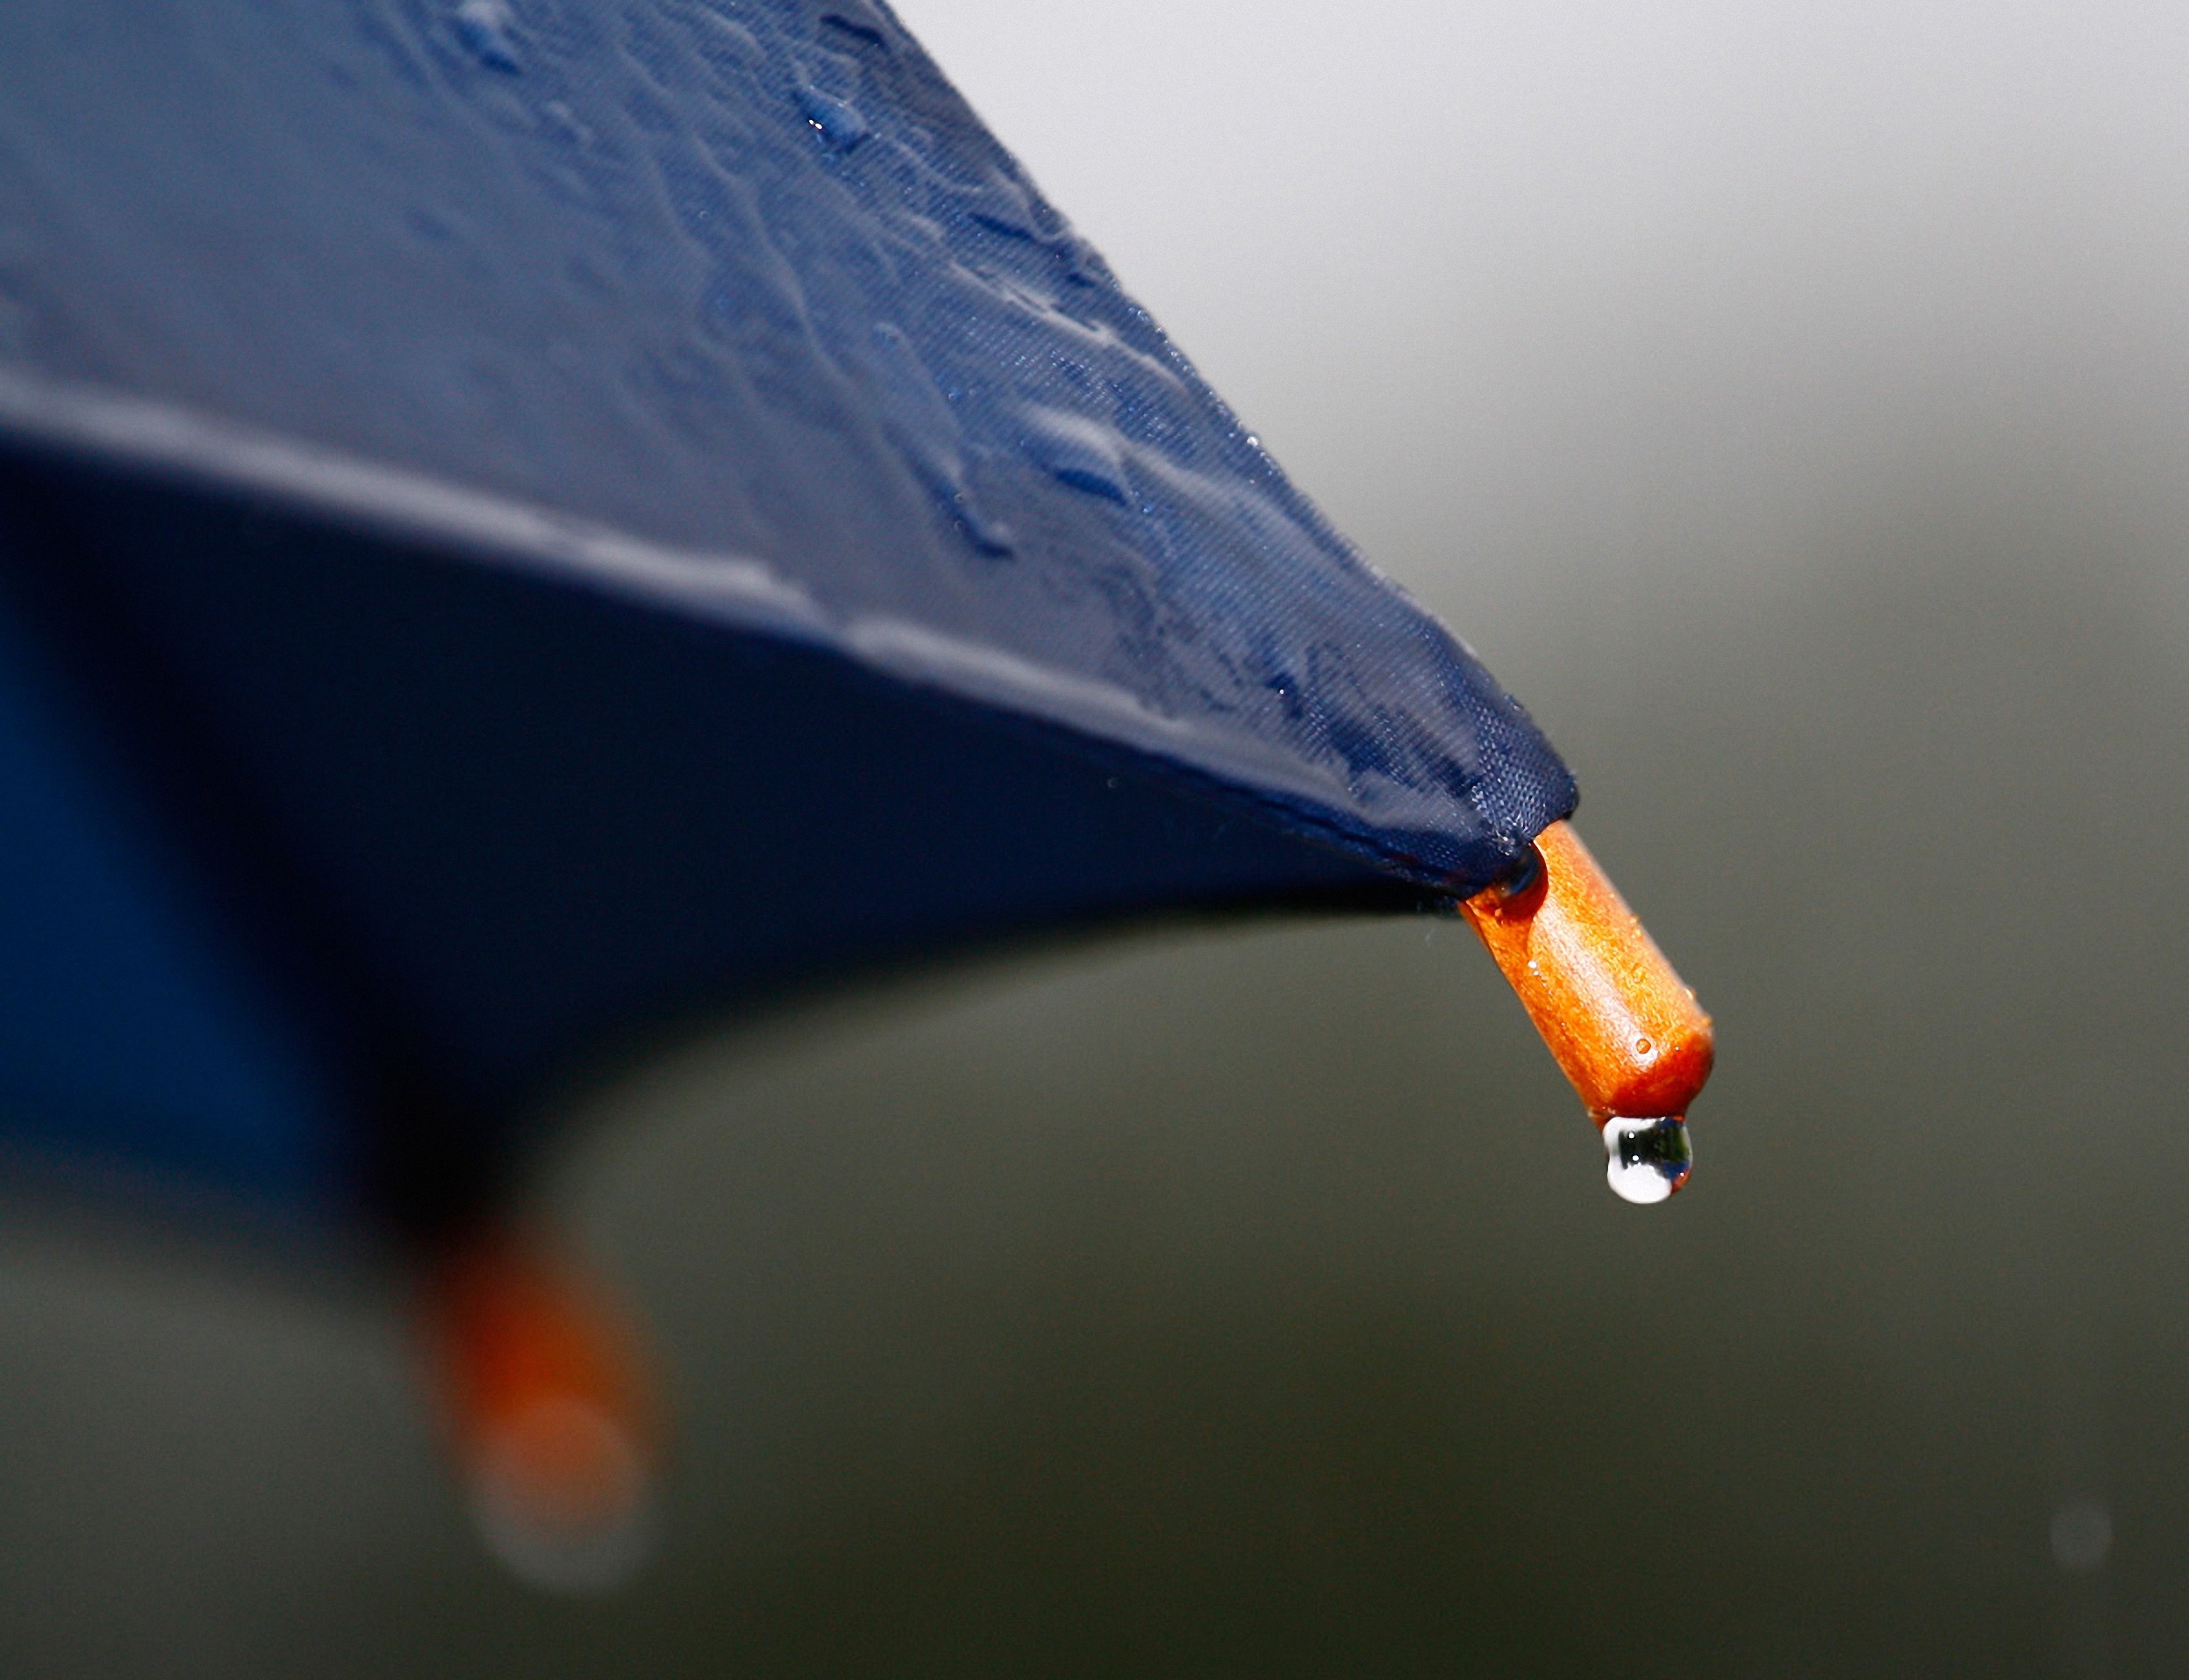
screen, water, wing, rain, raindrop, wet, ice, reflection, red, umbrella, color, flight, autumn, weather, blue, drip, close up, macro photography, rainy weather, rainy summer, stand in the rain, atmosphere of earth